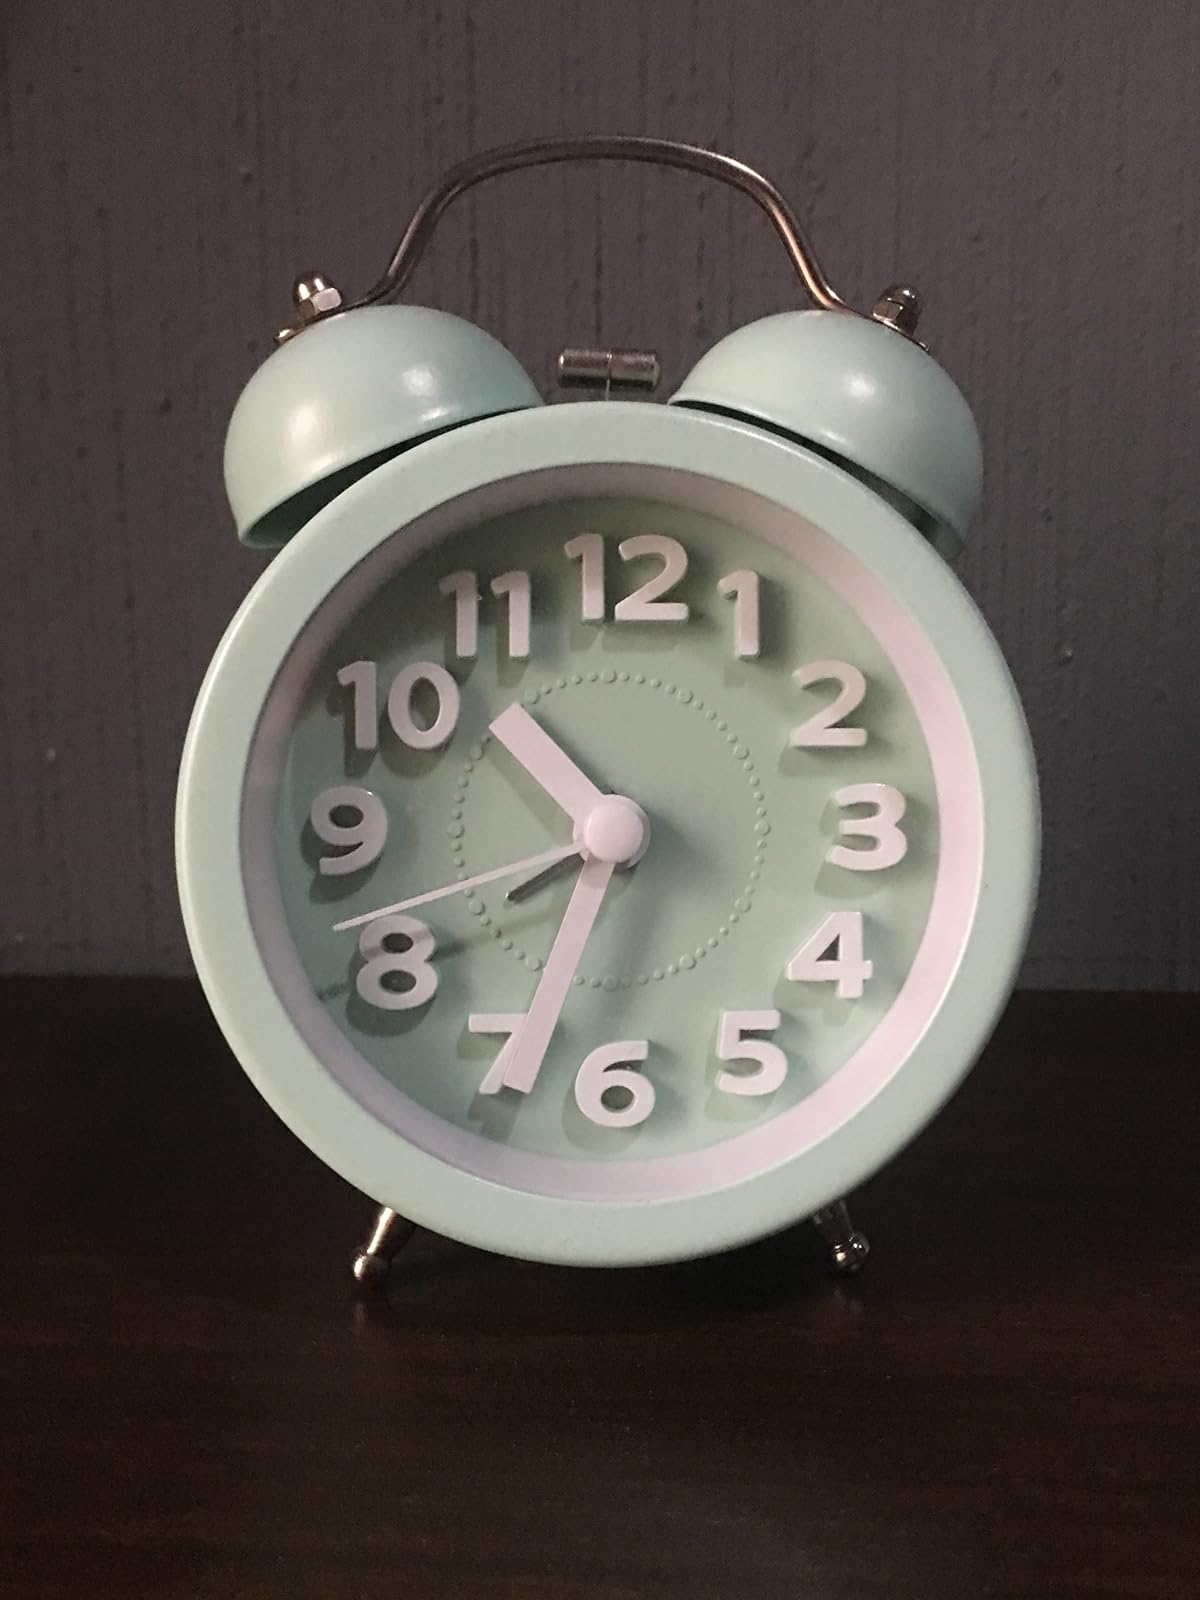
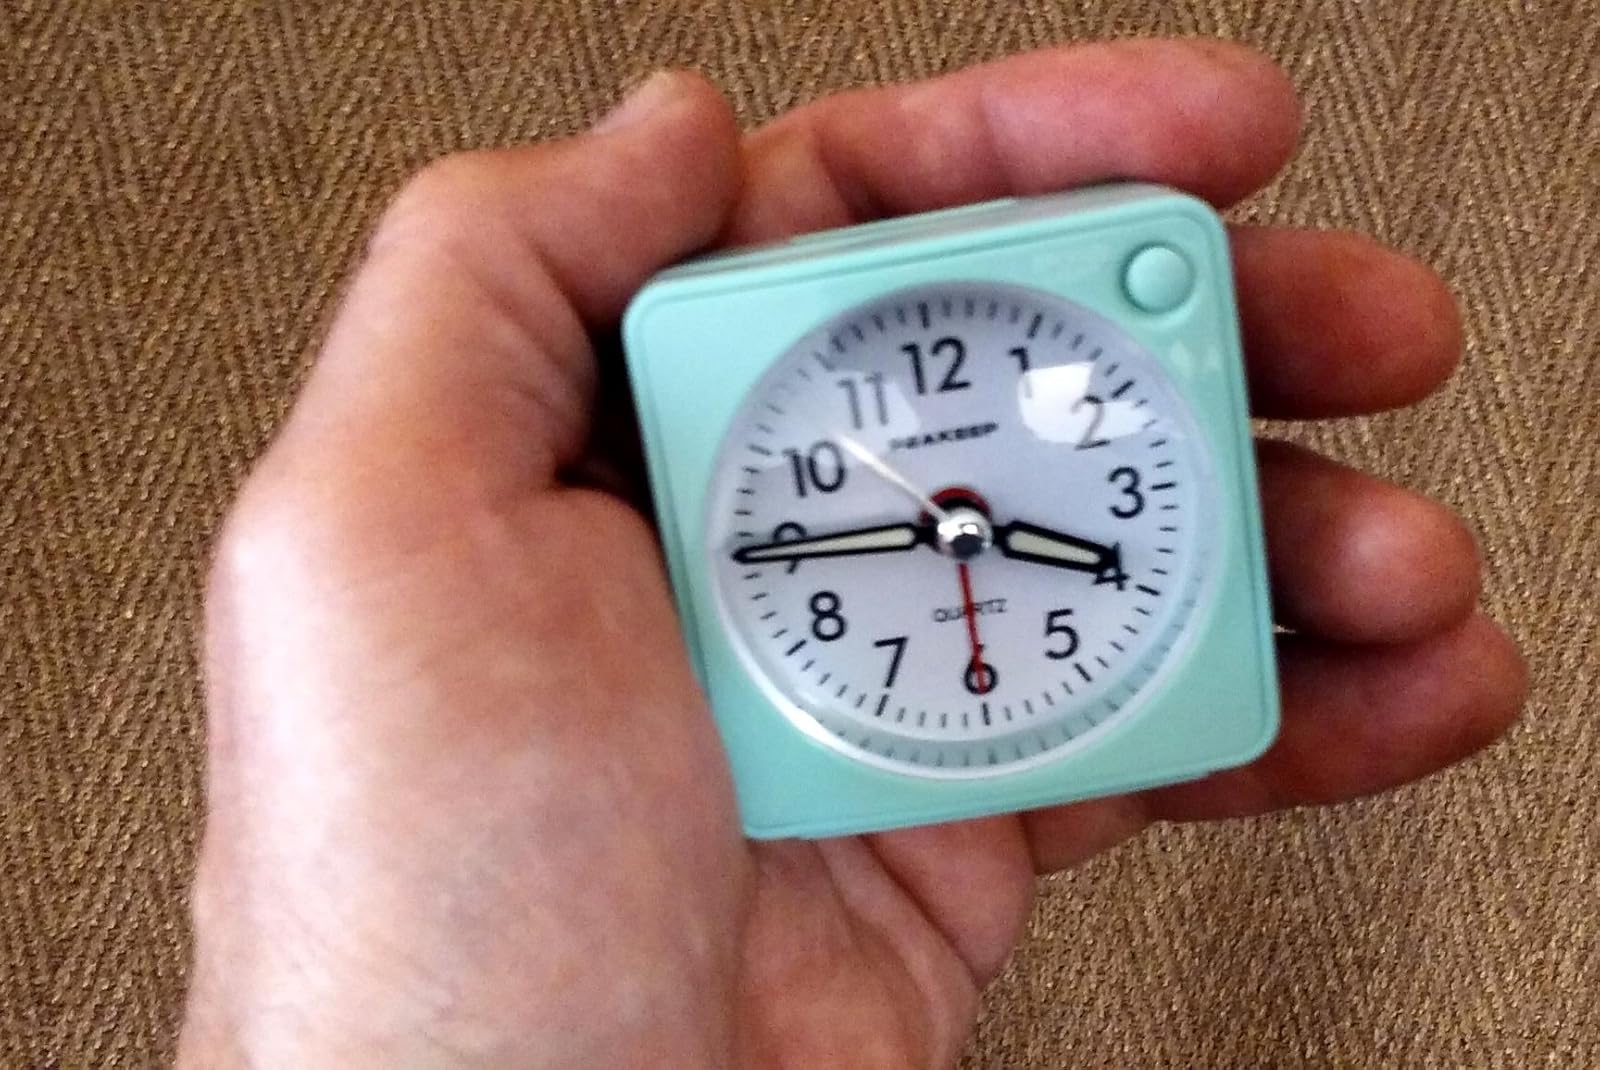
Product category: clock
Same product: no